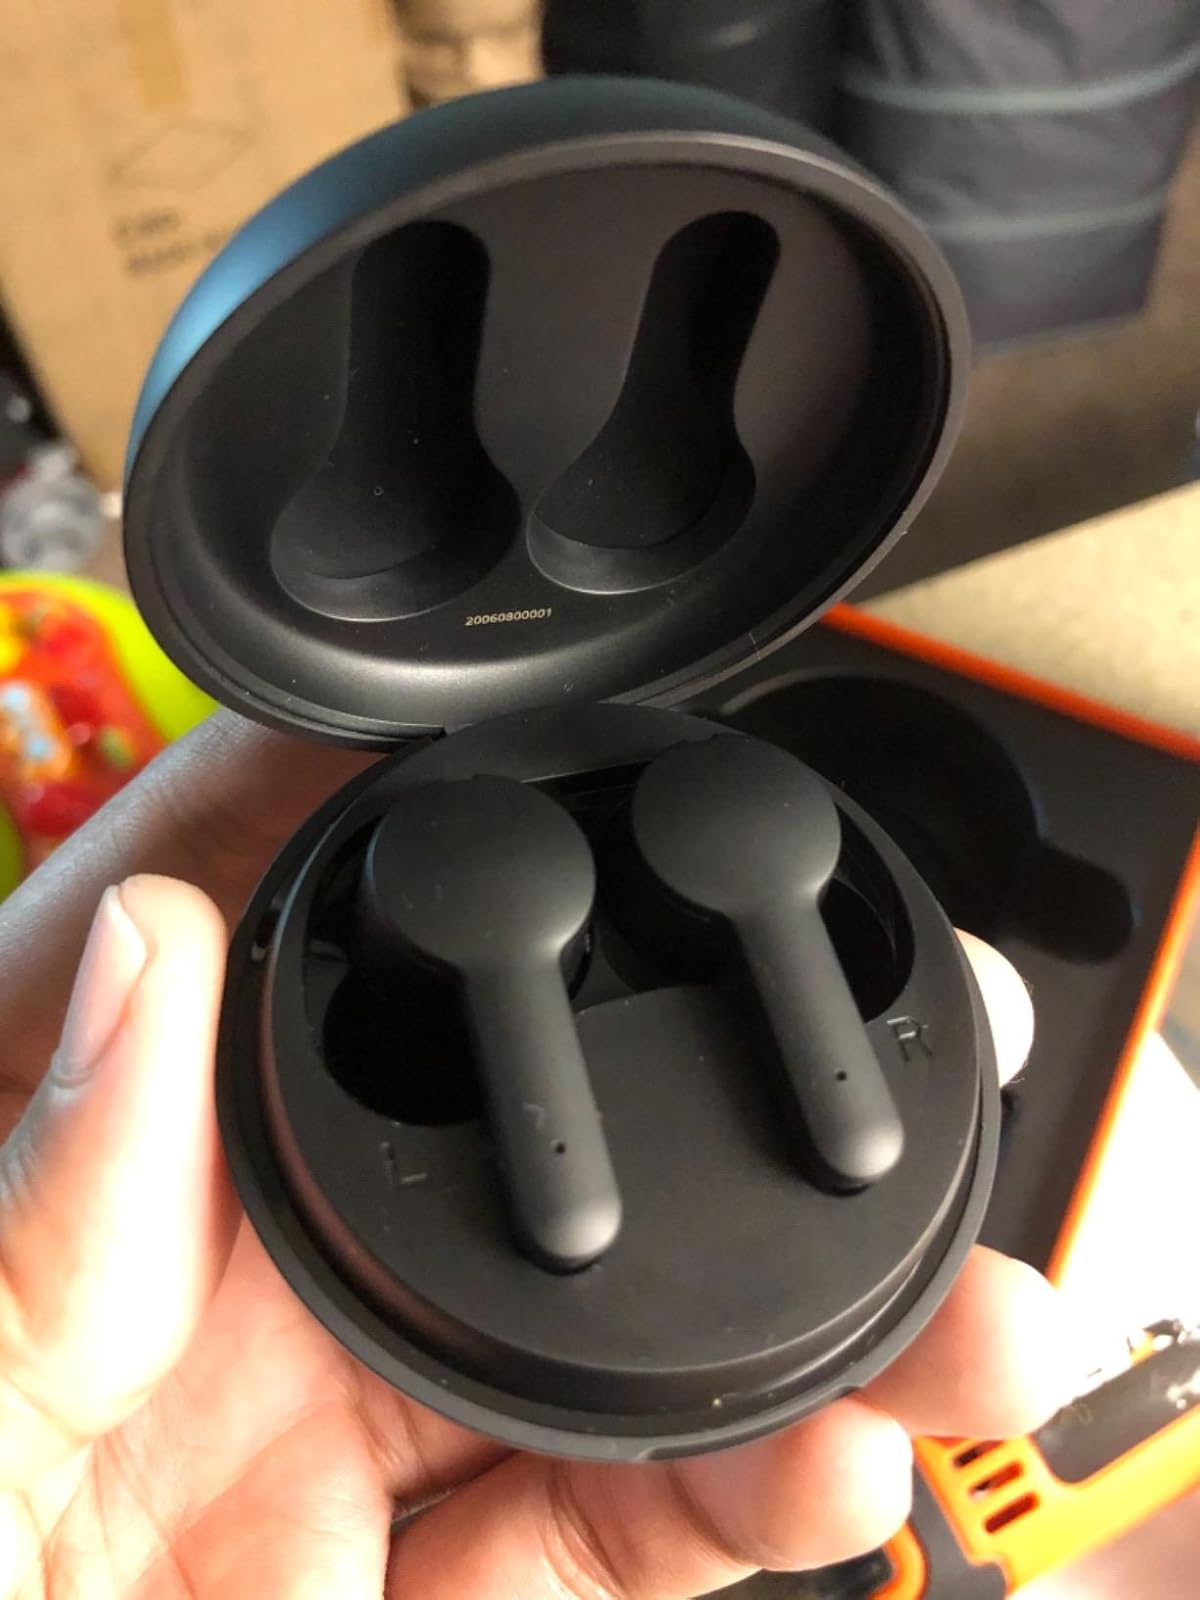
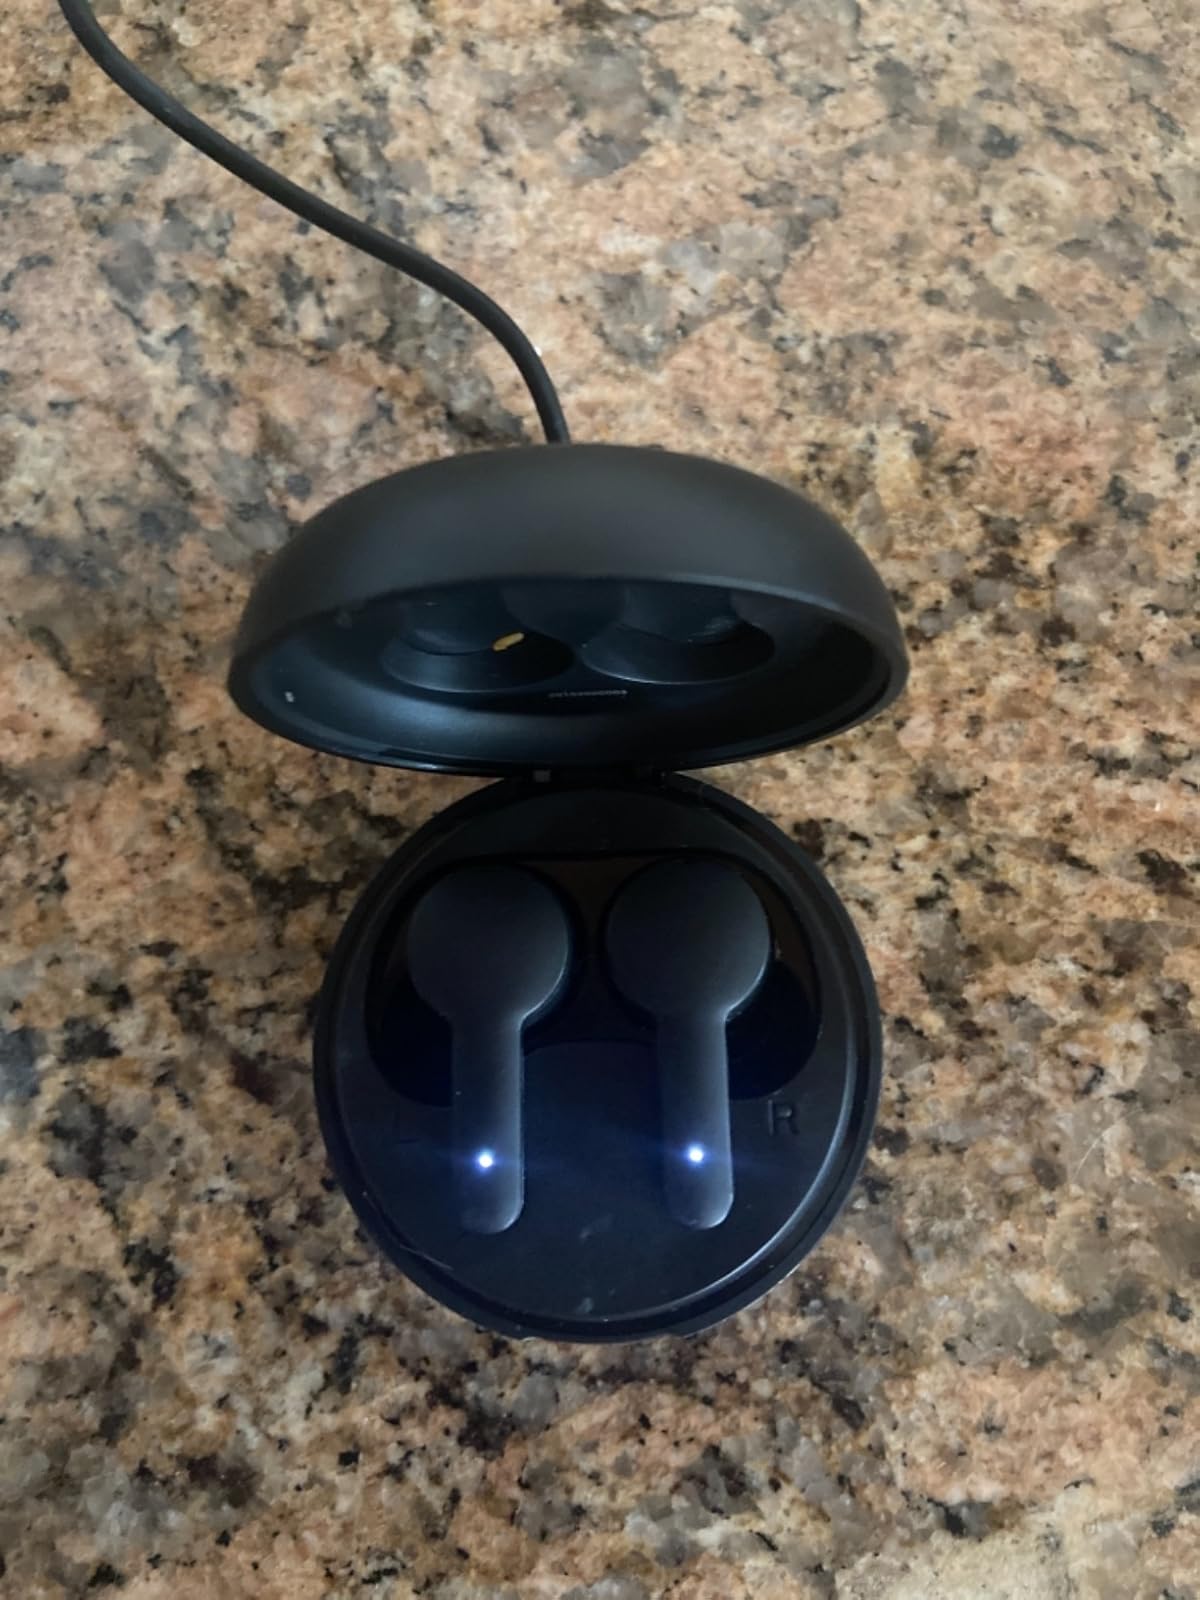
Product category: earbuds
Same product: yes